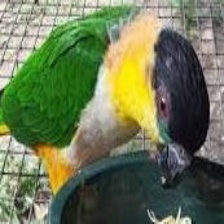
Species: BLACK HEADED CAIQUE
Scientific name: PIONITES MELANOCEPHALUS